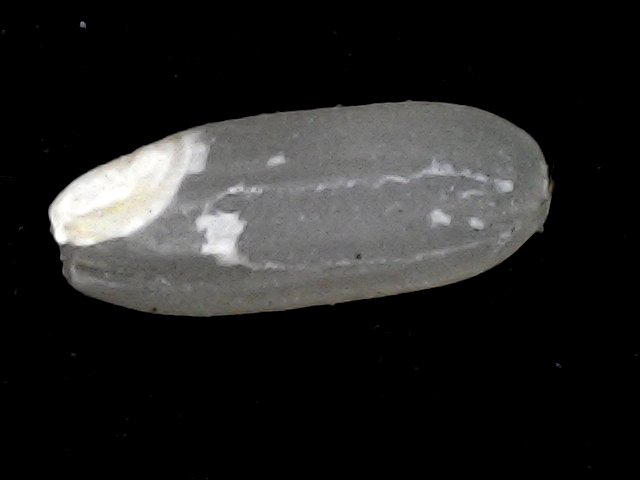
Rice variety: BR22